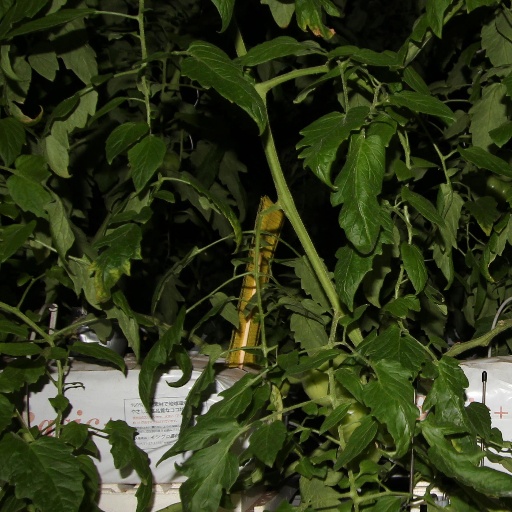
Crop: tomato